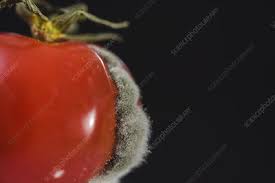
Waste category: biological